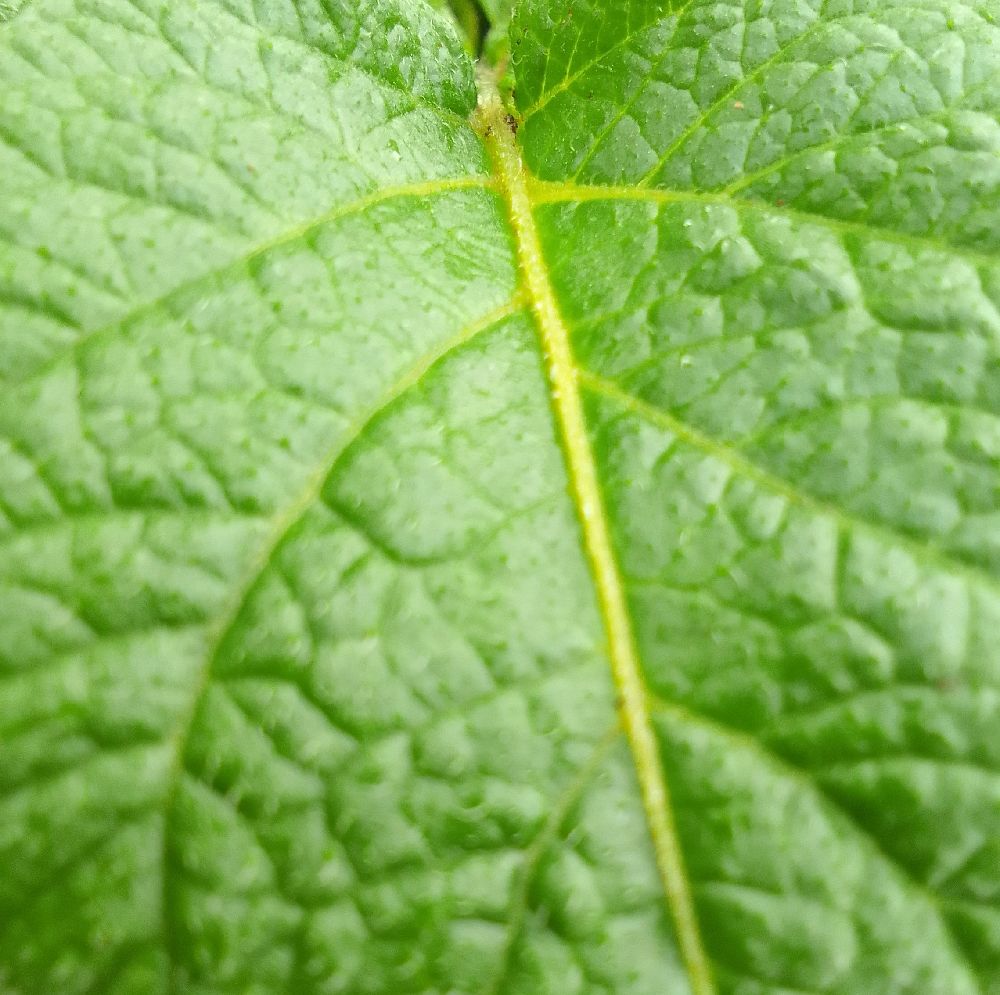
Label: Healthy